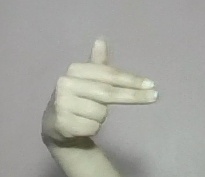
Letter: ghain